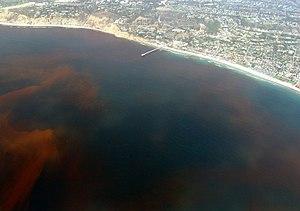
Les Dinophytes, encore appelées Dinoflagellés ou Péridiniens, sont une catégorie de protistes. Ce sont des micro-organismes aquatiques. Ils sont très diversifiés, en particulier par leurs comportements alimentaires. Certains sont hétérotrophes, d'autres sont mixotrophes et d'autres encore sont des organismes photosynthétiques qui sont donc assimilés à des algues unicellulaires, en majorité biflagellées. Environ 50 % des dinoflagellés sont hétérotrophes. Ils sont comme leur nom l'indique dotés de flagelles, mais certains sont « benthiques » et vivent en épiphytes sur des macroalgues ou encore dans les interstices des substrats sableux.